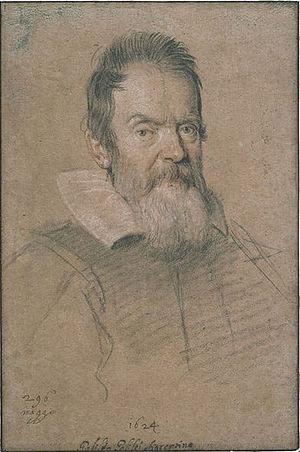
Portrait de Galileo Galilei réalisée par leoni. Português: Galileu Galilei. 中文: Galileo Galilei. Portrait by Leoni. Български: Галилео Галилей. Brezhoneg: Galileo Galilei. Ido: Galileo Galilei. Taqbaylit: Galileo Galilei. Türkçe: Ottavio Leoni - Galileo Galilei portresi (1578-1630).